WNBC

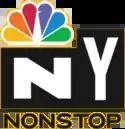
Past logo for WNBC's New York Nonstop from 2009 to 2011.

On May 7, 2008, NBC Universal announced plans for a major restructuring of WNBC's news department. The centerpiece of the restructuring was the creation of a 24-hour all-news channel on WNBC's second digital subchannel (4.2). Channel 4's news operations were revamped and melded into the all-news channel, which serves as a "content center" for the station's various local distribution platforms. The digital news channel was launched on March 9, 2009. In the fall of 2008, WNBC started beta-testing a new website which was apparently poised to be one of the major platforms for the content center. On November 17, 2008, WNBC moved its news studio from Studio 6B to 7E and rolled out a new set design, graphics package, and theme song written by veteran TV composer Frank Gari. This move came after months of planning the new content newsroom with its 24-hour news digital subchannel. It was also their debut of the updated 4 New York logo, using letters in Media Gothic Bold font and the "New York" wording was switched from its script font to All caps font, which is designed by Brit Redden of Modal Pictures.